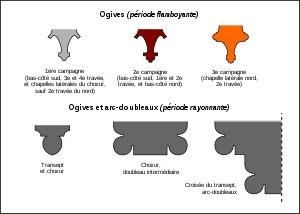
L'église Saint-Pierre est une ancienne église catholique située à Senlis, en France. Elle a été désaffectée à la Révolution et connut de différentes affectations, notamment celle de marché couvert. Salle polyvalente municipale depuis 1979, elle a été fermée au public en 2009 en raison de son mauvais état, puis rouverte en mai 2017 après huit années de travaux.